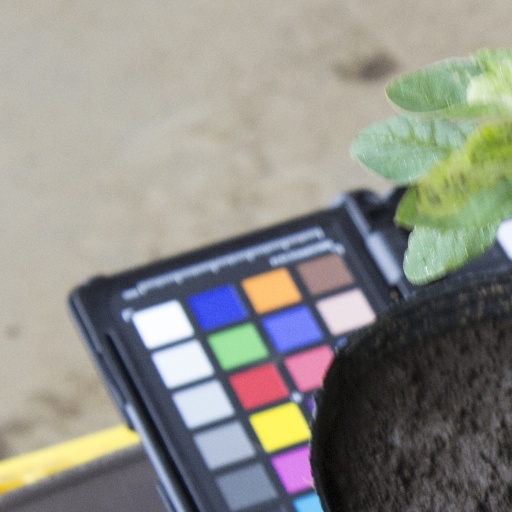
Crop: soybean